Brandon Novak

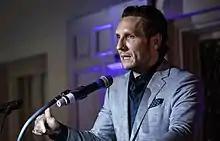
Novak in 2022

Brandon Thomas Novak (born December 10, 1978) is an American motivational speaker, author, and former professional skateboarder and CKY crew member. He also had appearances in the "Viva La Bam" reality comedy series and the "Jackass" films.